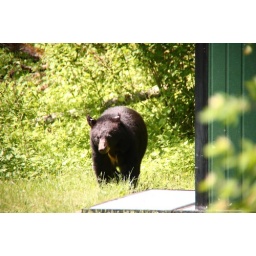
I was on the road along Duck Pond, just near the bathroom out there and this younk Black Bear appeared.